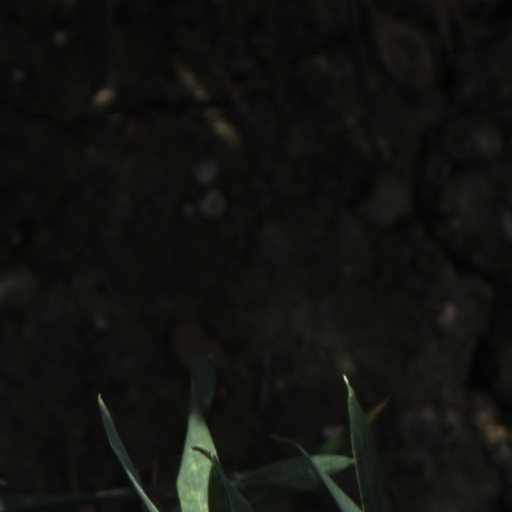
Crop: wheat